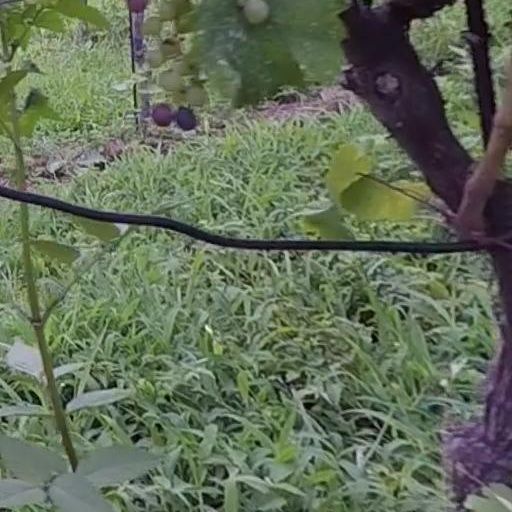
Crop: grape